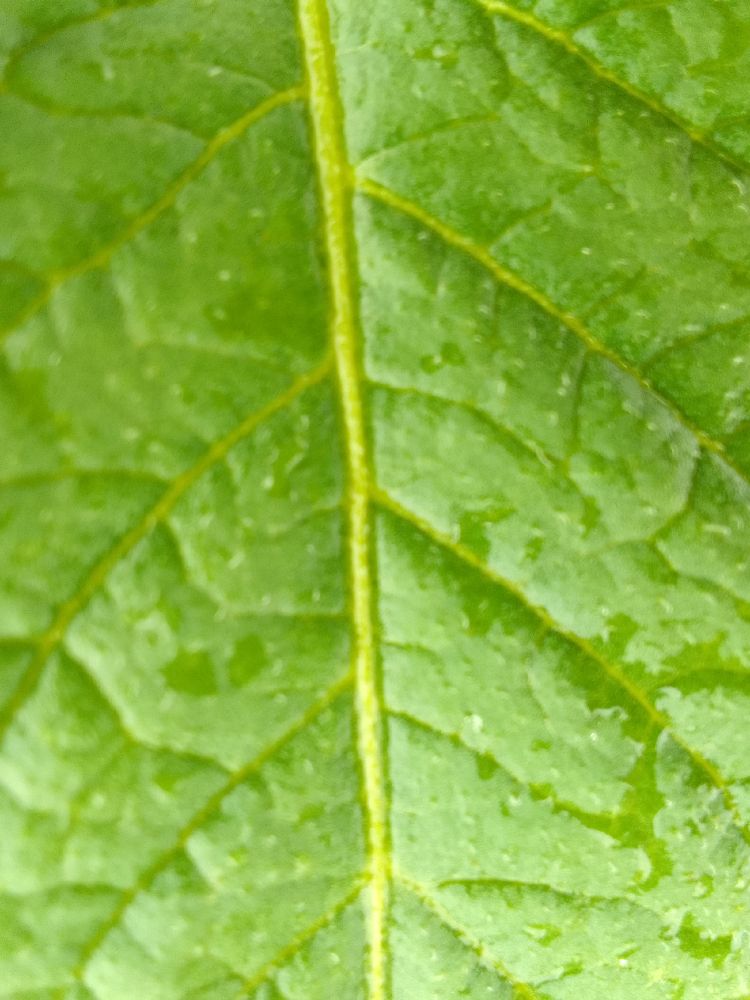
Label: Healthy